Plug-in electric vehicles in Norway

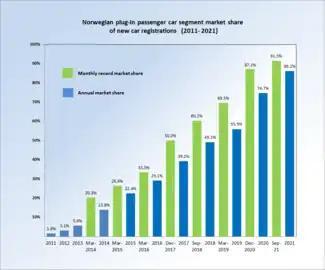
Historical evolution of the Norwegian plug-in electric car segment market share of annual new car sales and monthly records 2011-April 2025 (source OFV)

Also, due to its population size, Norway is the country with the largest EV ownership per capita in the world, In 2013 the EV concentration reached four plug-in electric vehicles per 1,000 people in 2013, nine times higher than the U.S., the world's largest plug-in electric car market at the time. By July 2016, the market concentration had increased to 21.5 registered plug-in cars per 1,000 people, 3.6 times higher California's, the leading American market, and 14.2 times higher than the U.S. average concentration, then the world's largest country market.